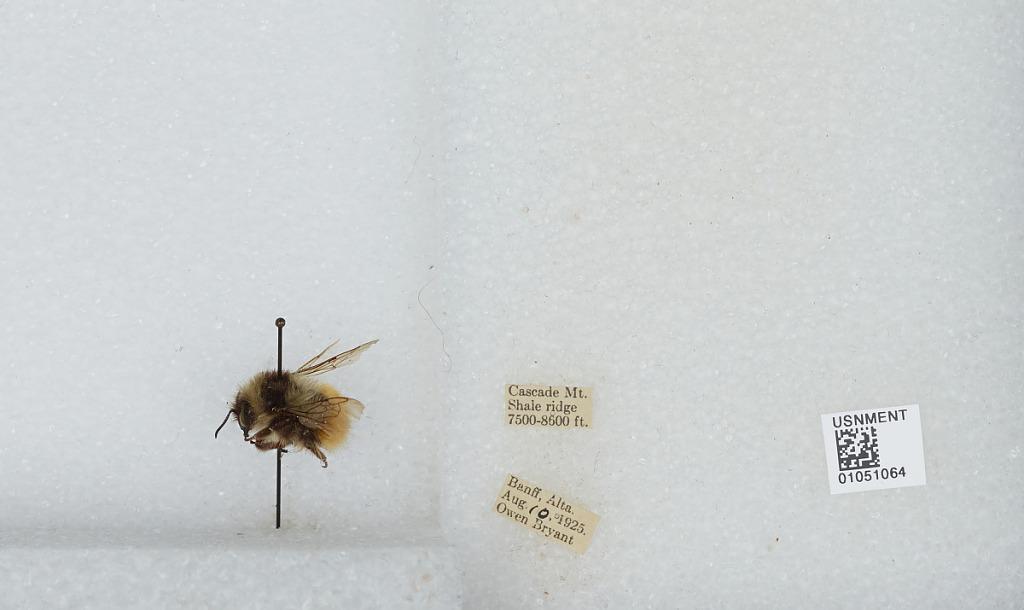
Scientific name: Bombus sp.
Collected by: O. Bryant
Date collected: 1925-8-10
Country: Canada
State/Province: Alberta
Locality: Cascade Mountain, Shale ridge
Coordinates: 51.2681, -115.582